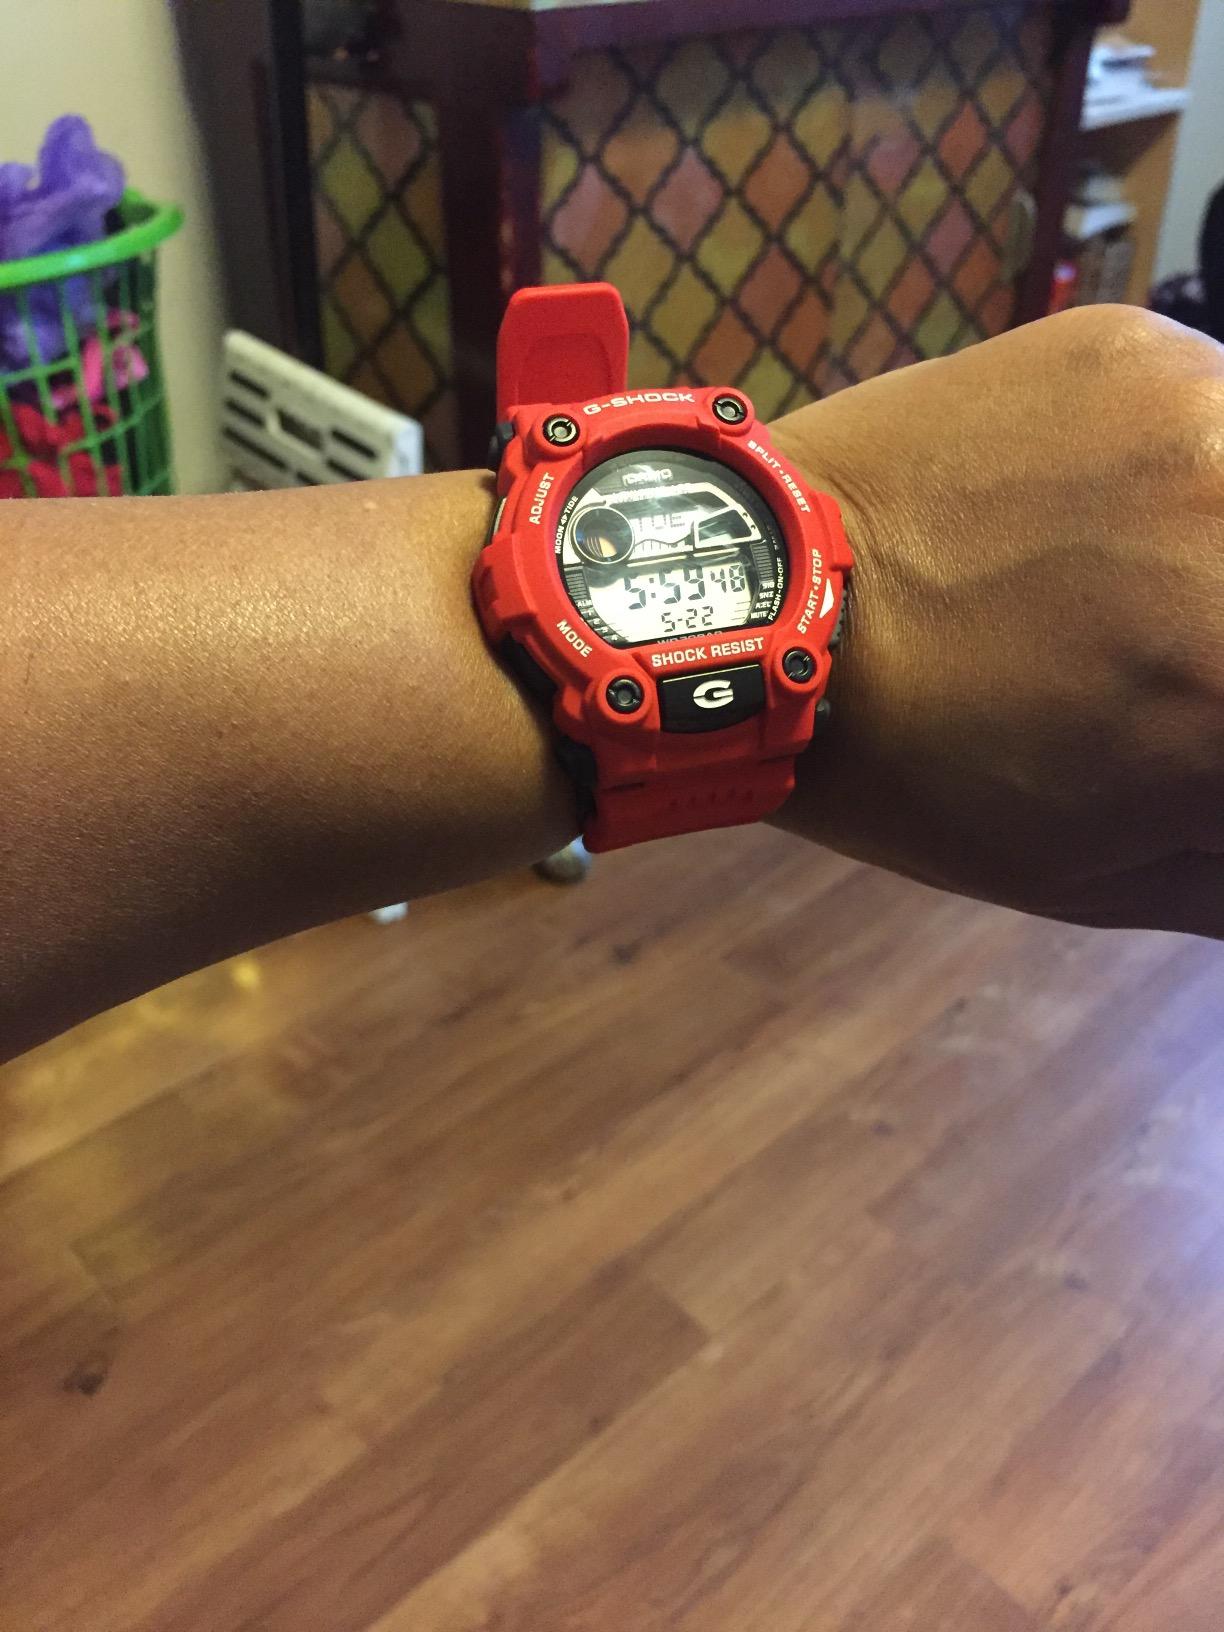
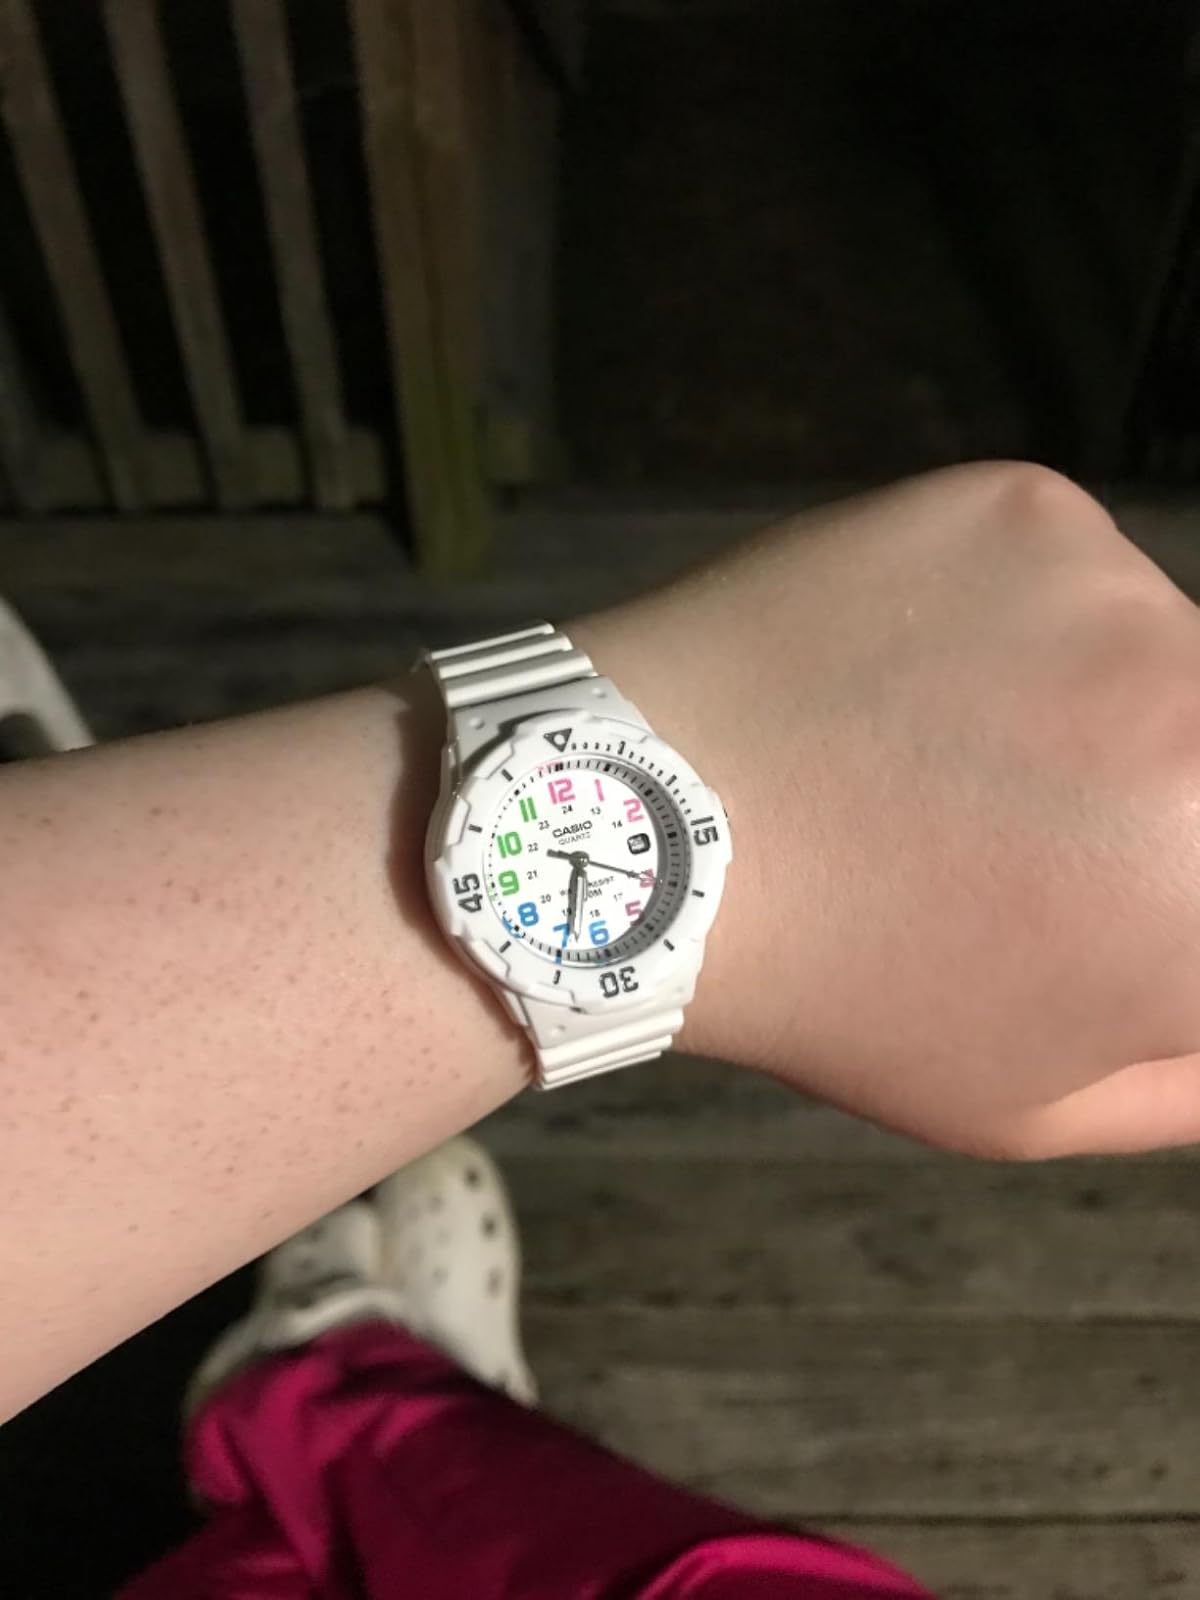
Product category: accessories_watch
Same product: no